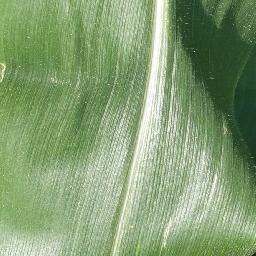
Label: Corn___healthy